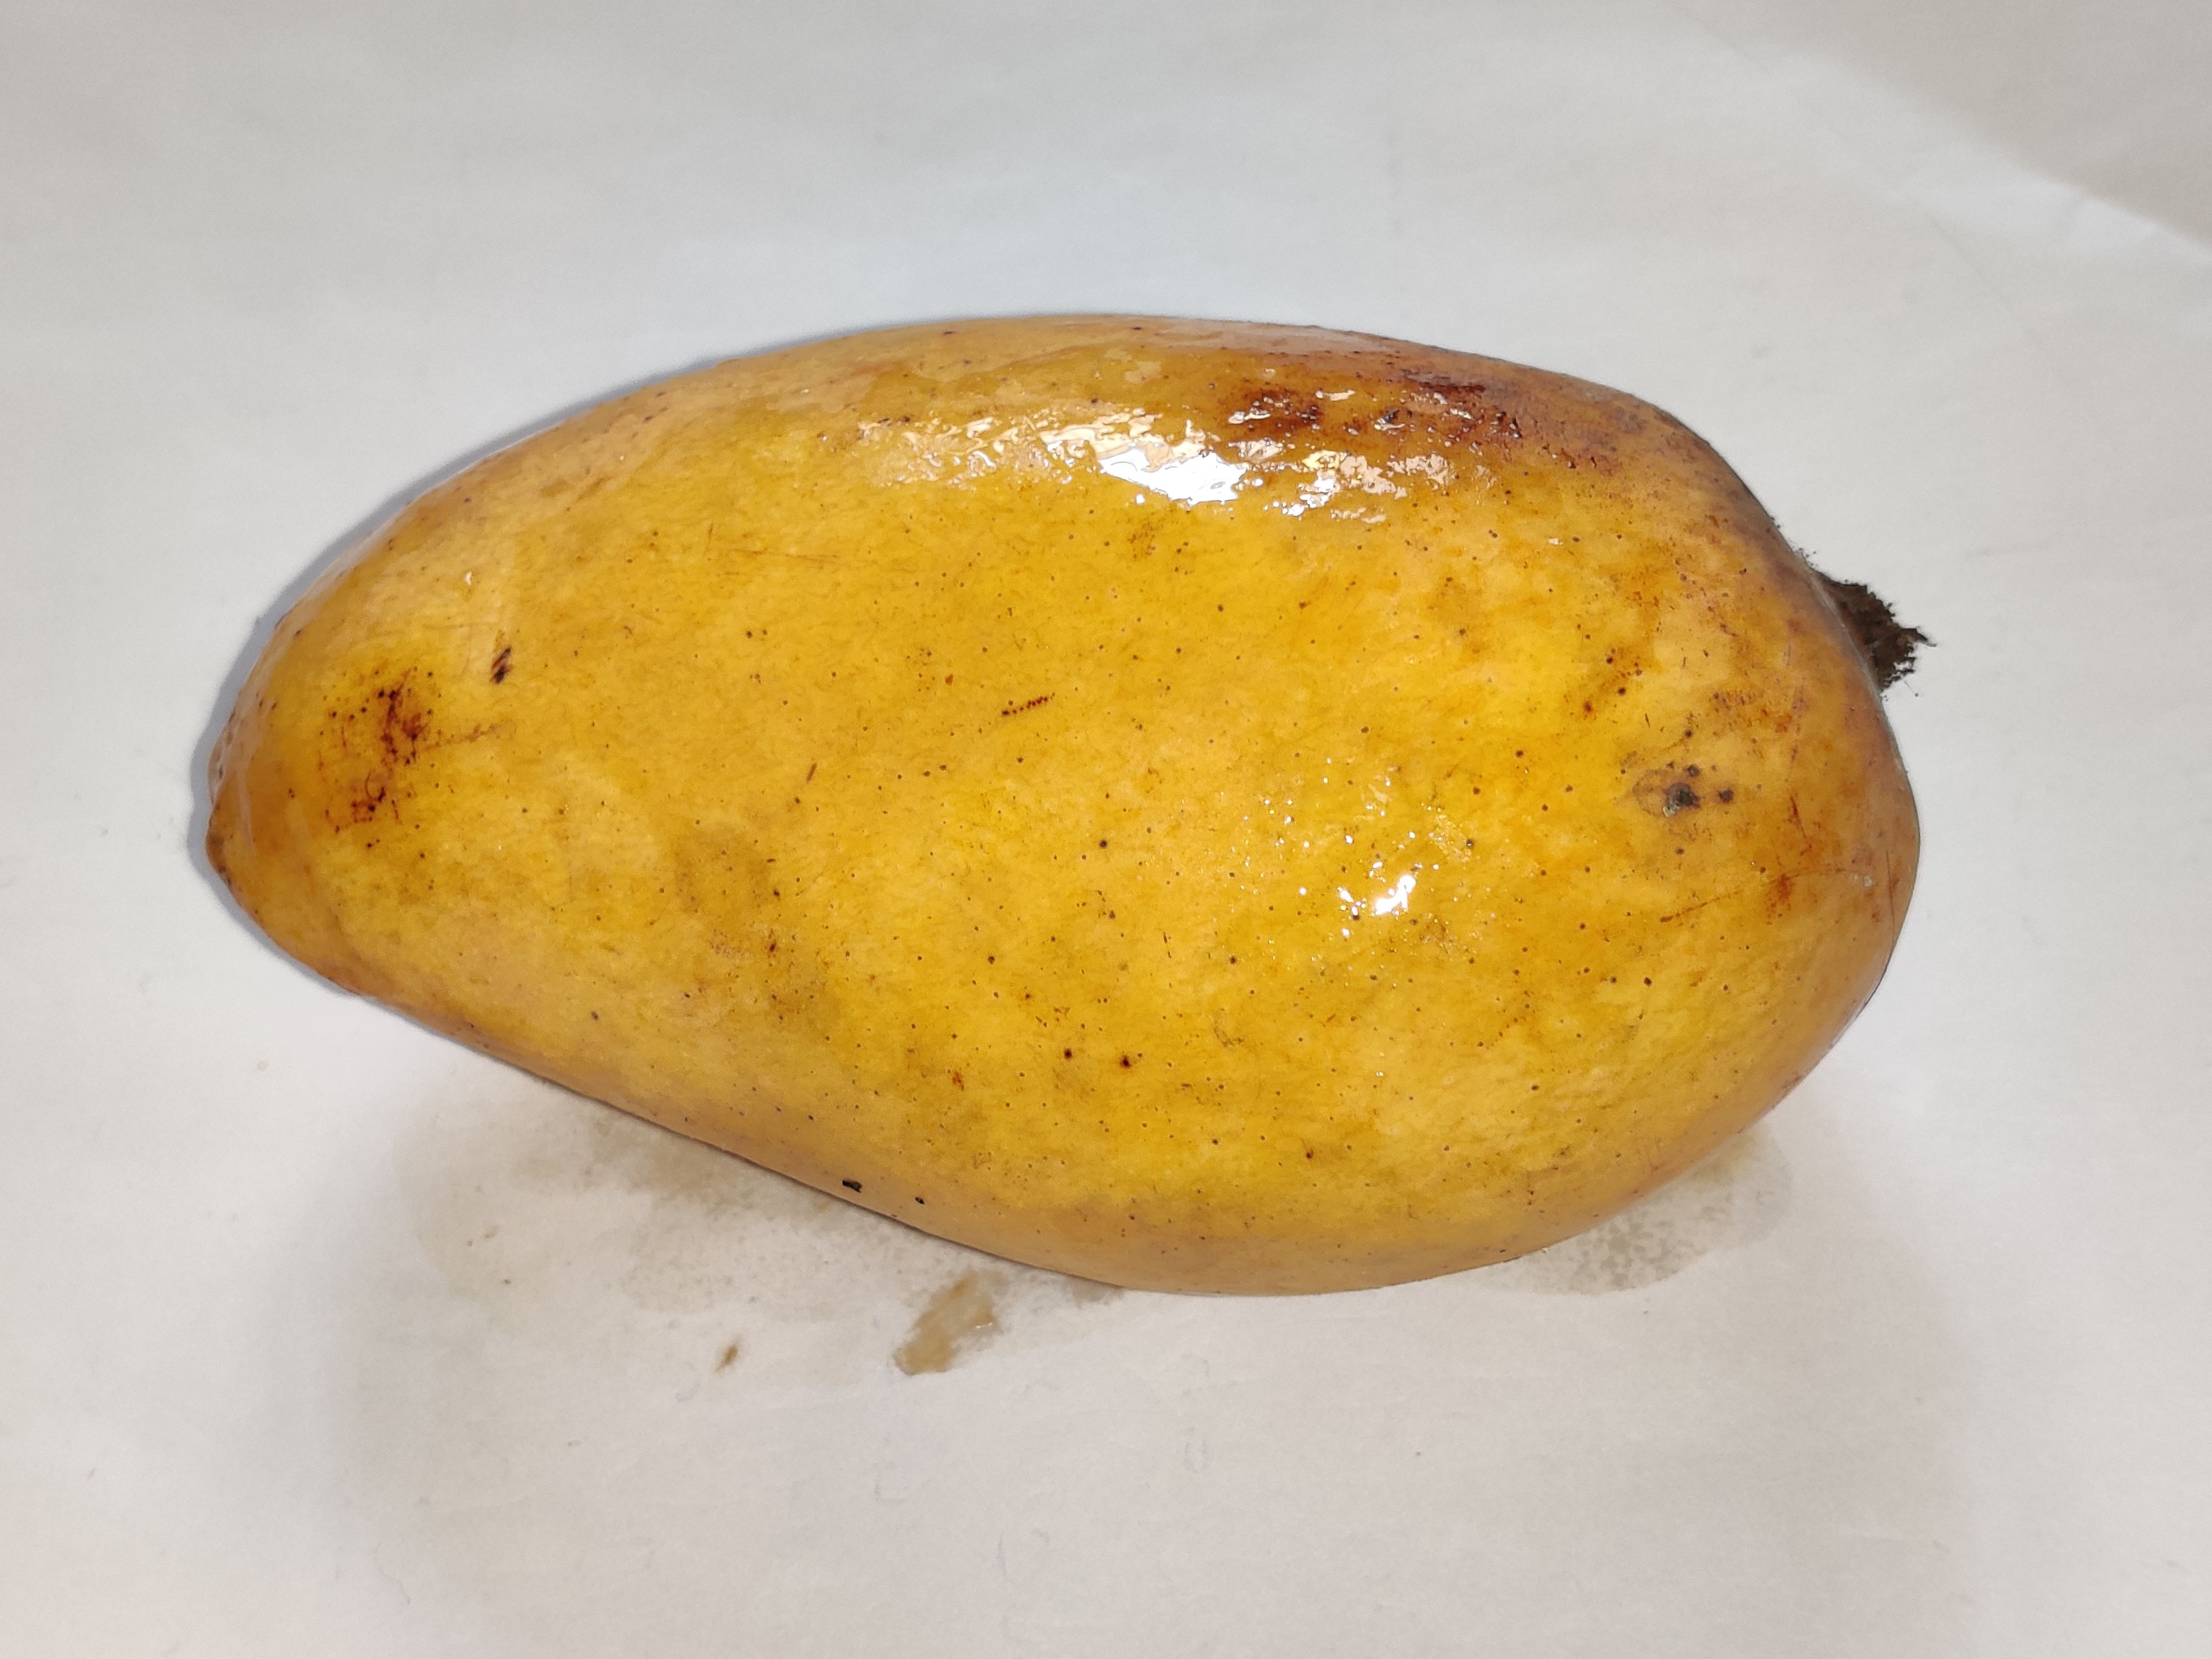
Fruit: mango
Grade: 2nd-grade